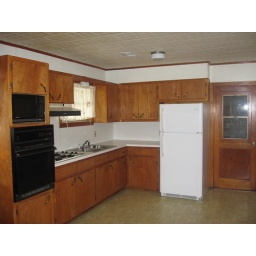
I painted over the wall paper border after sealing it with Kilz